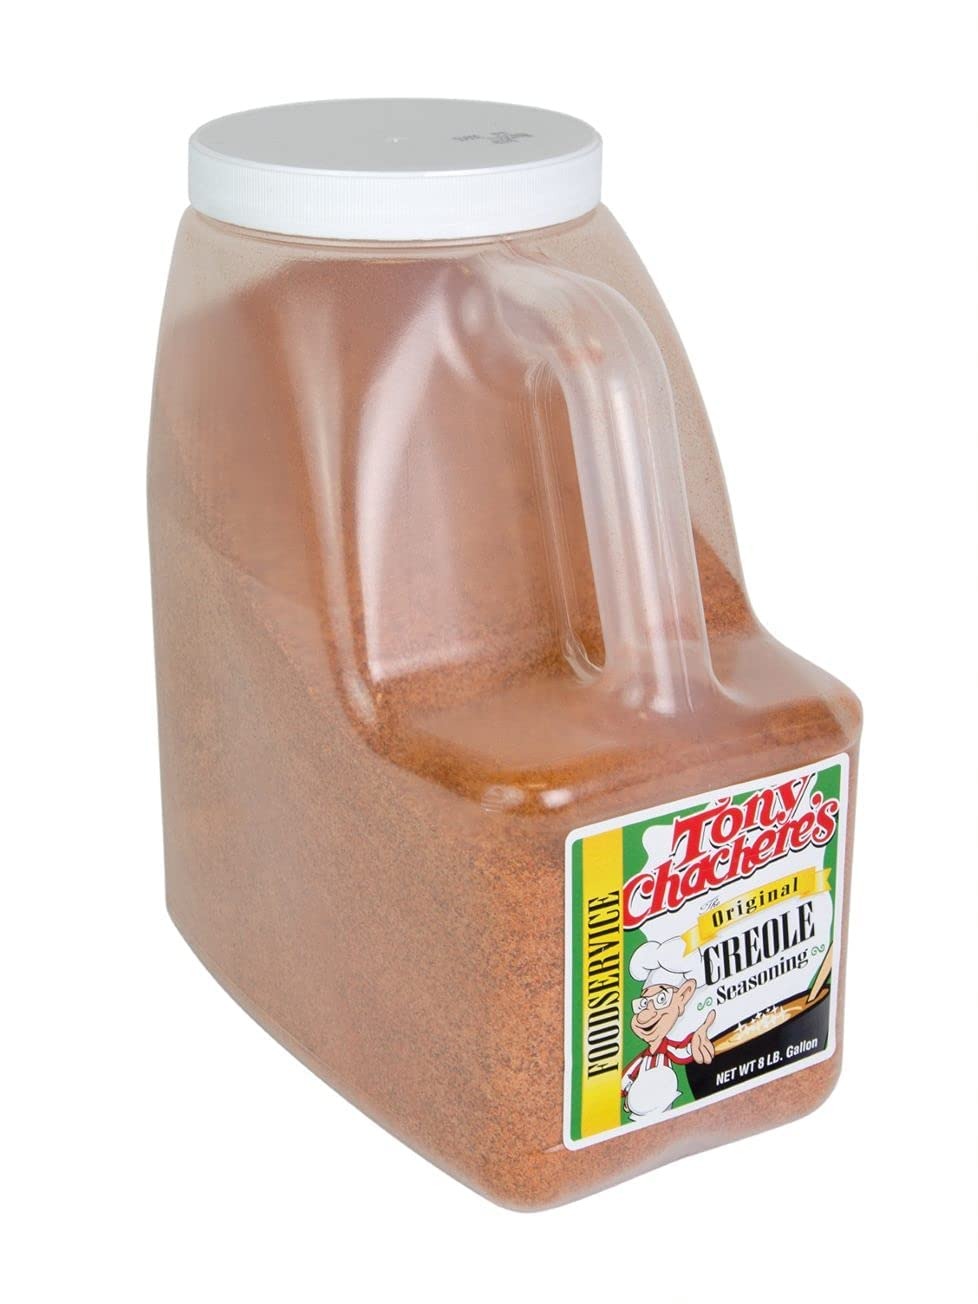
Item Name: Tony Chachere Creole Seasoning, Original, 8 Pound
Bullet Point 1: Contains 1 - 8 pound creole seasoning
Bullet Point 2: Use it anytime, anywhere on any type of food
Bullet Point 3: Extraordinary blend of flavorful spices prized by cooks everywhere
Bullet Point 4: Enhances the flavor of meats, seafood, poultry, vegetables, eggs, soups, stews, and salads - even barbecue and French fries
Bullet Point 5: Tony chachere's makes everything taste great
Value: 128.0
Unit: Ounce

Price: 34.99